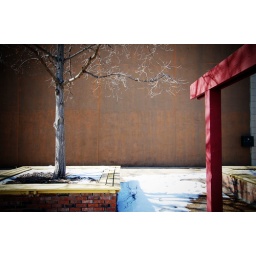
This brown wall is near 3rd and Poyntz in Manhattan, Kansas.